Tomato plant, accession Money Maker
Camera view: horizontal (90 deg, fisheye); turntable rotation: 270 degrees
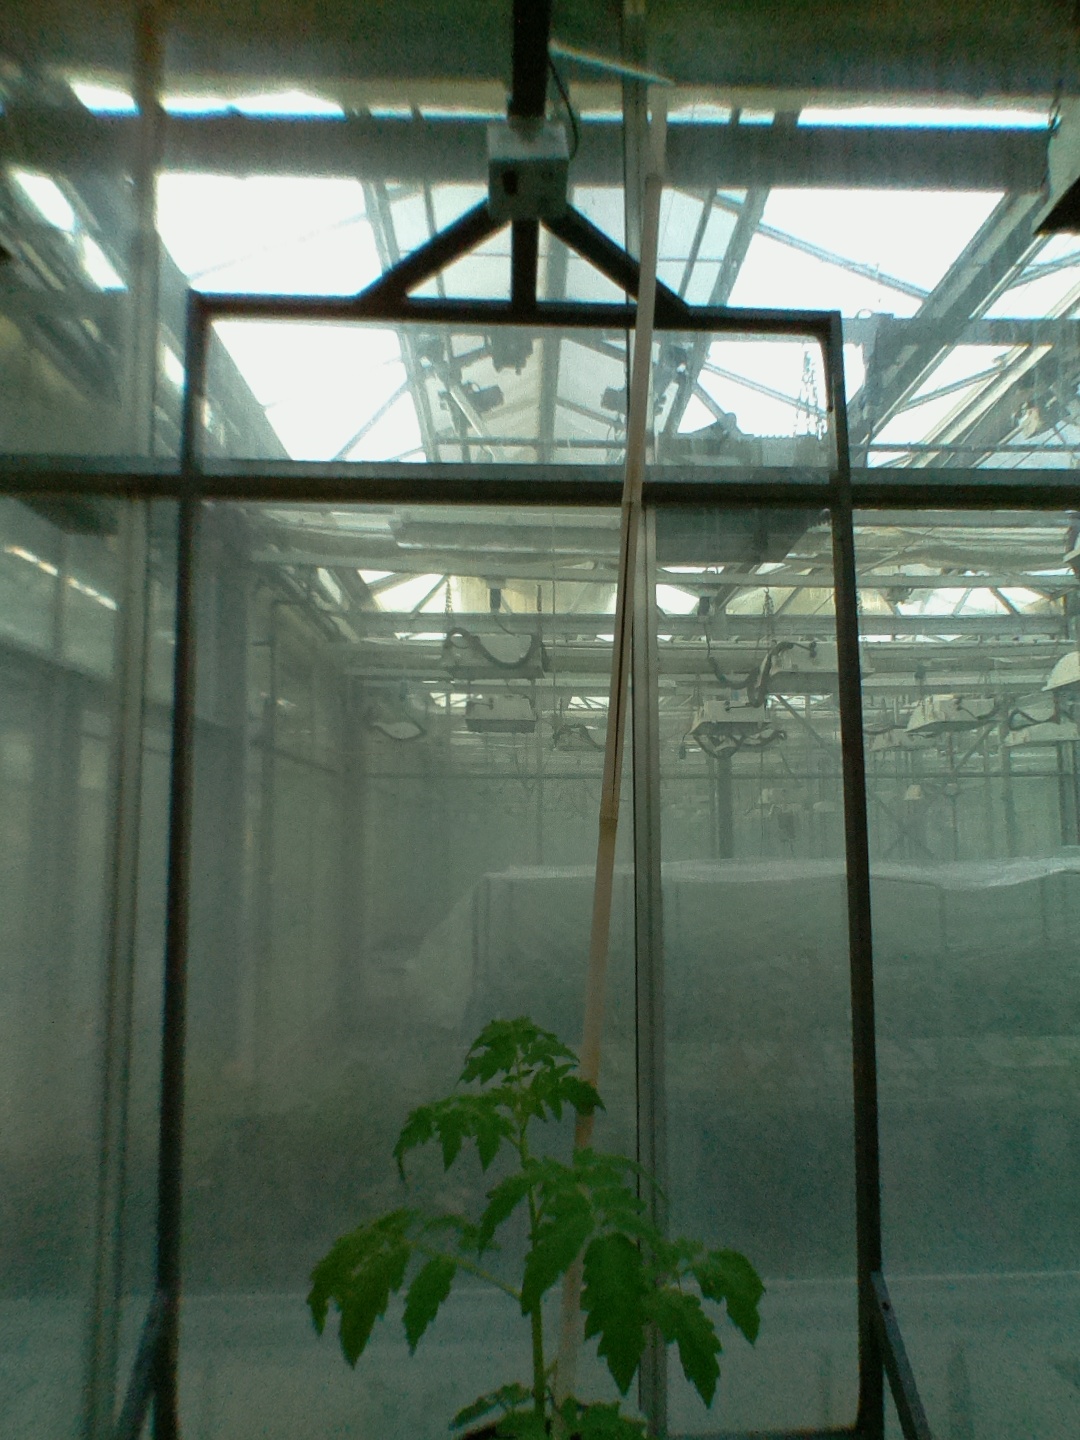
BBCH growth stage 13: 6 of true leaves visible